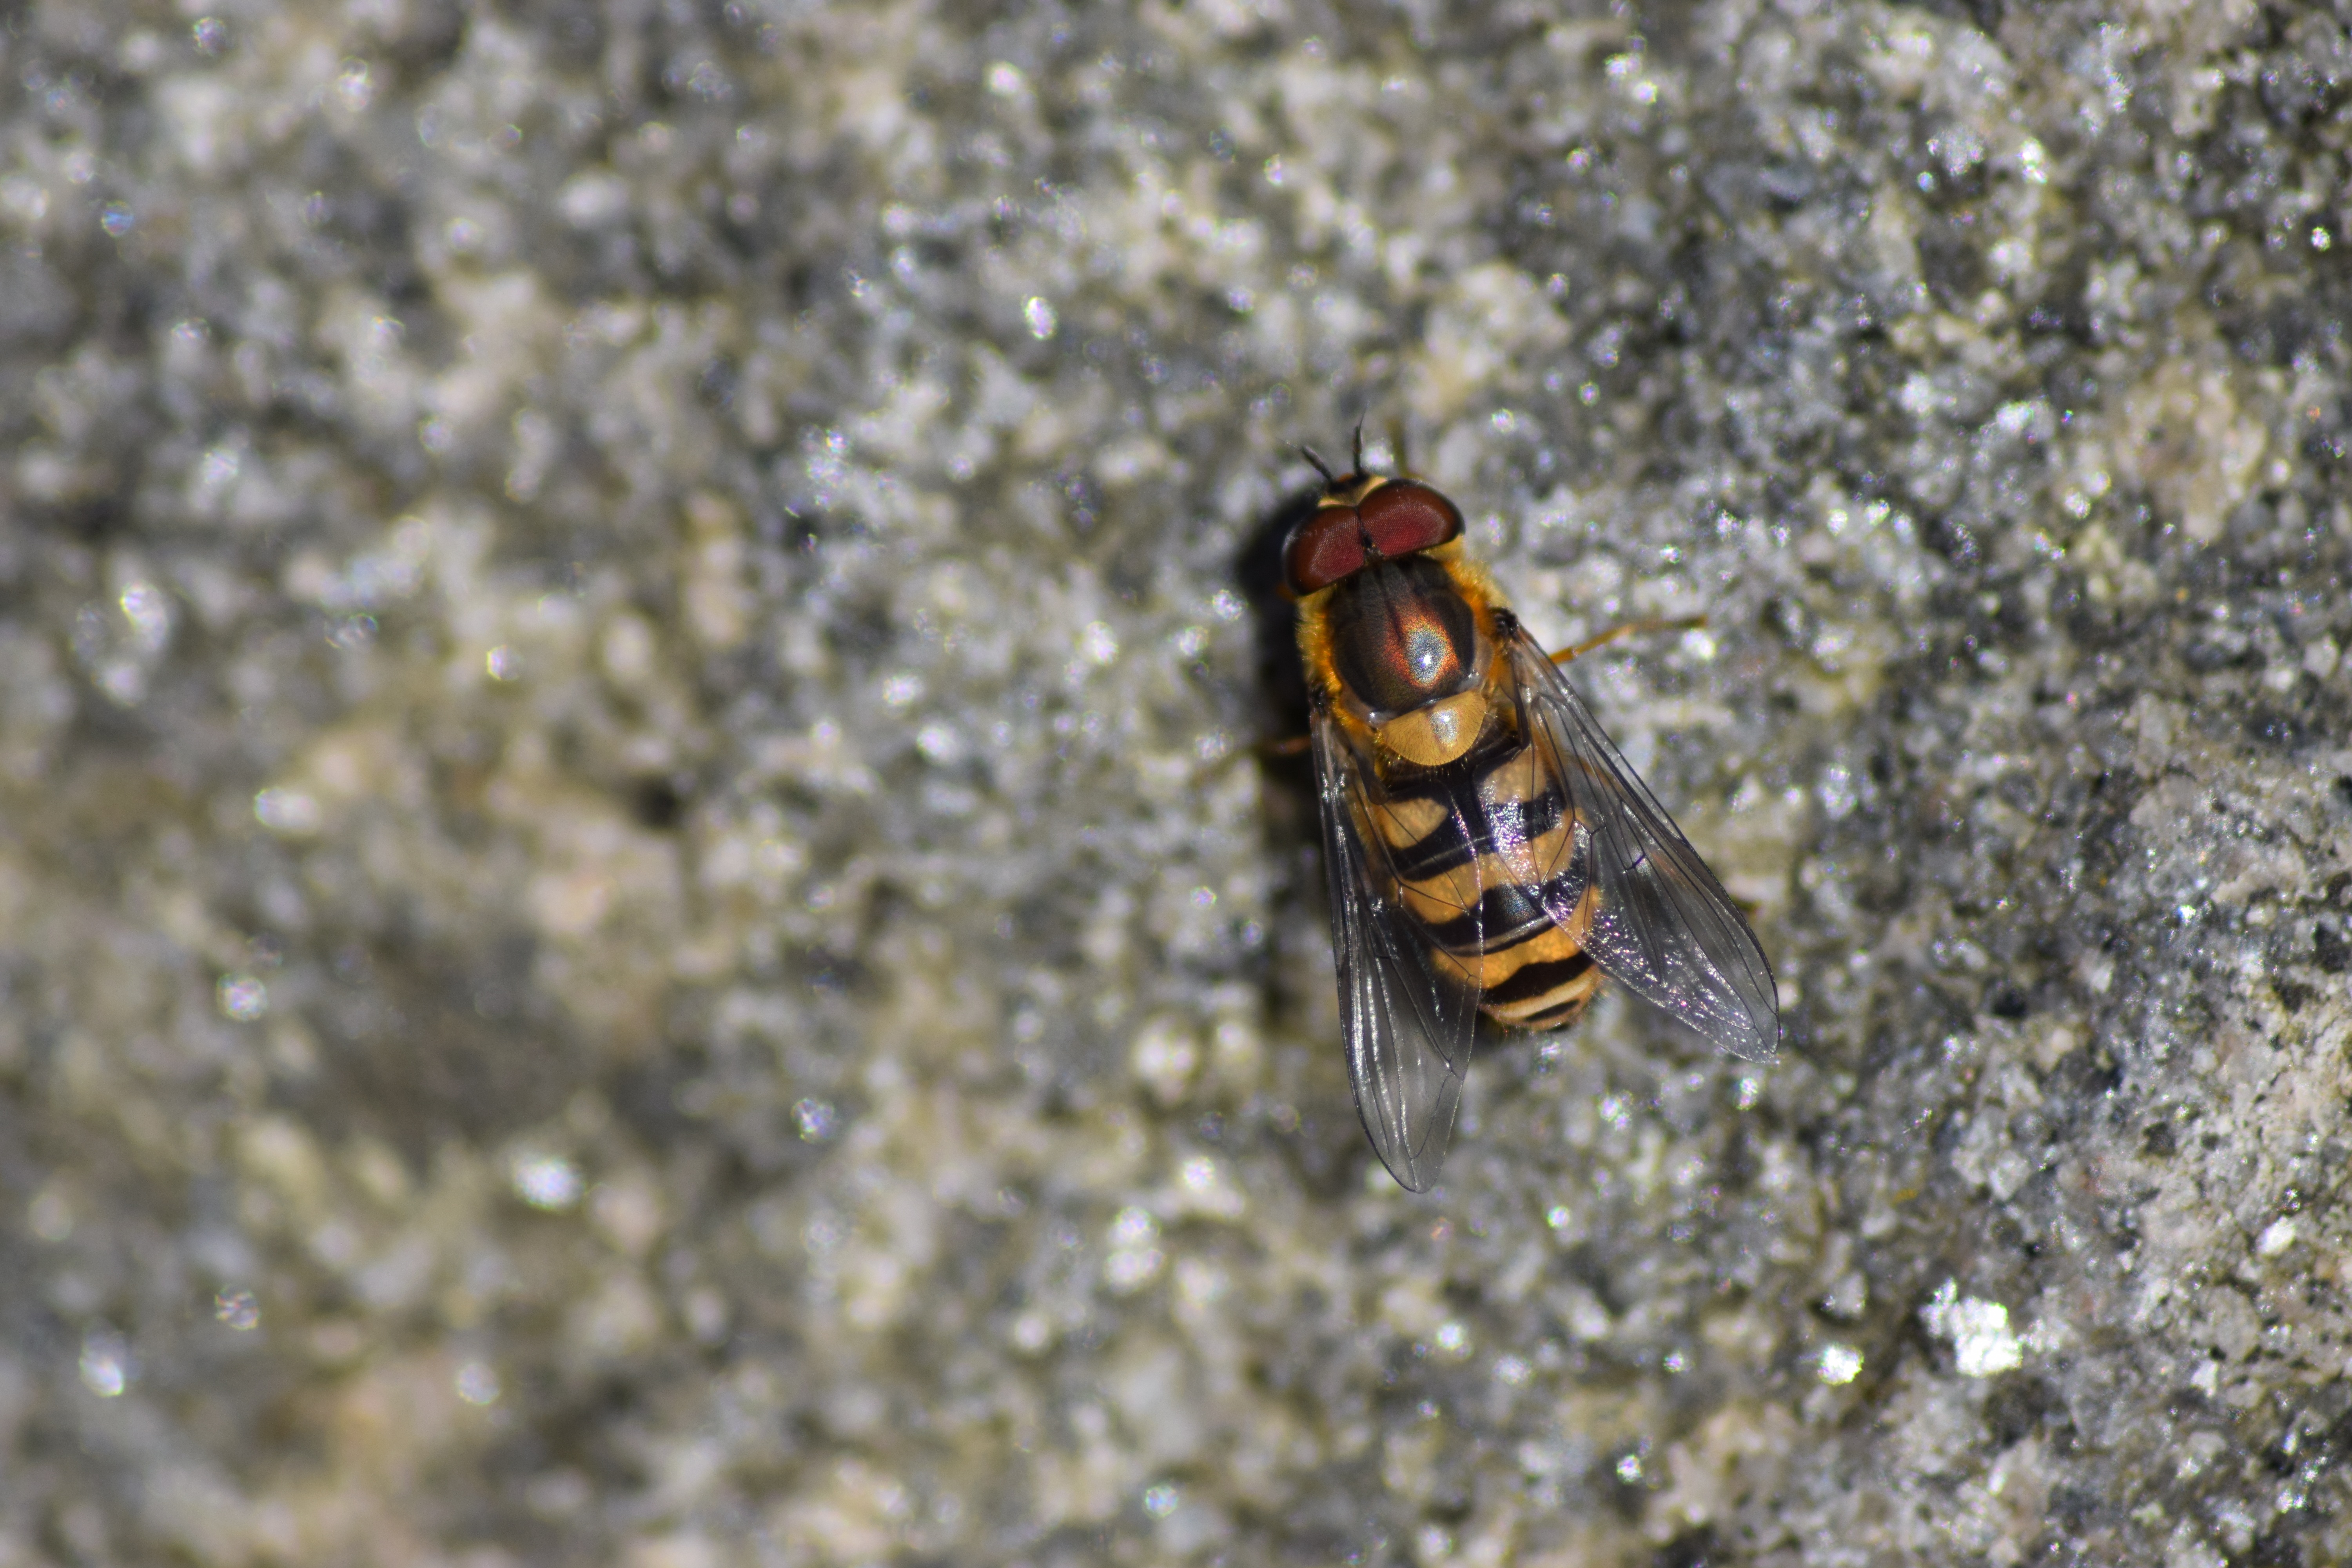
nature, photography, stone, wildlife, insect, soil, bug, fauna, invertebrate, close up, wasp, finnish, macro photography, the stones, nature photo